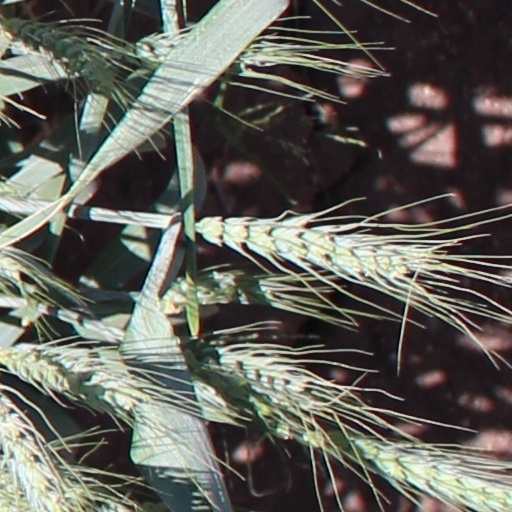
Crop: wheat